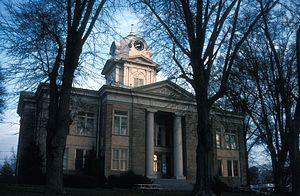
La ville américaine de Carnesville est le siège du comté de Franklin, dans l’État de Géorgie. Lors du recensement de 2000, sa population s’élevait à 541 habitants.